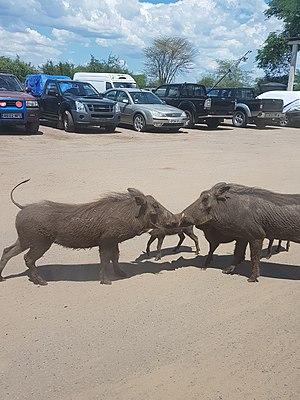
Le phacochère est un mammifère de l'ordre des artiodactyles, de la famille des suidés, du genre Phacochoerus.